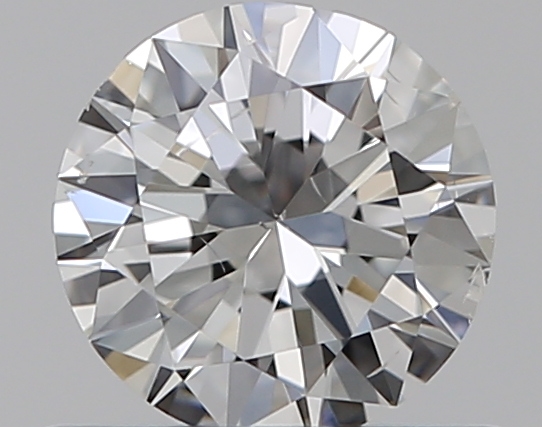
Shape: round
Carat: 0.5
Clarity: SI2
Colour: E
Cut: VG
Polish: EX
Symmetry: VG
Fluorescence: N
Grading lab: GIA
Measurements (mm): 5.12 x 5.17 x 3.06